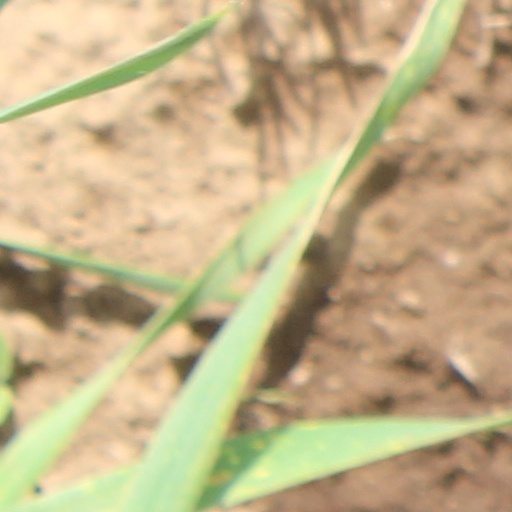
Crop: wheat